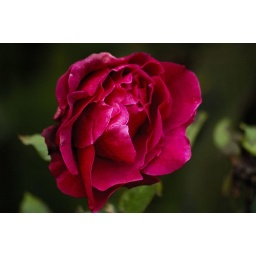
from another rose bush in our garden today  /  van 'n andere rozenstruik vandaag in onze tuin